Northbrook, Illinois

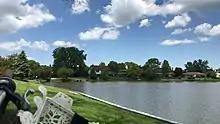
Lake Shermerville, Wood Oaks Green Park

Northbrook has many parks and golf courses. Parks in Northbrook include Village Green Park, Techny Prairie Park and Fields, Wood Oaks Green Park, Stonegate Park, Crestwood Park, and Greenfield Park. Golf courses in Northbrook include Heritage Oaks Golf Club (formerly Sportsman's Country Club), Anetsberger Golf Course, and Willow Hill Golf Course. Other facilities in the town include the Ed Rudolph Velodrome, Techny Prairie Activity Center, Northbrook Sports Center, Northbrook Leisure Center, and Meadowhill Aquatic Center. The Skokie Valley Trail passes through the town.